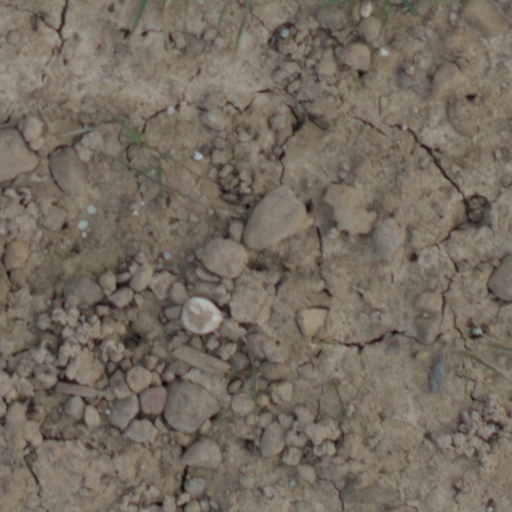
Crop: wheat